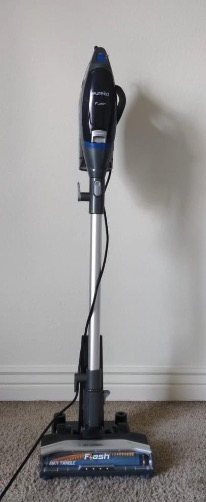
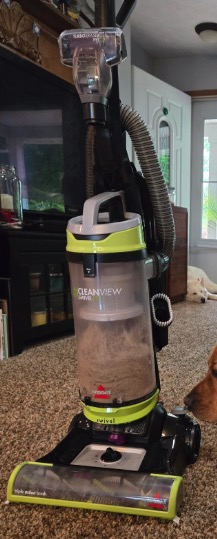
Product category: items_vacuum
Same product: no